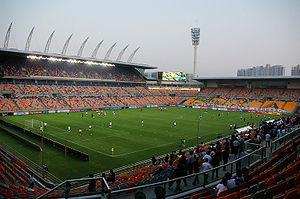
Le Tianjin TEDA est un club de football chinois basé à Tianjin. Le club est plus couramment appelé Tianjin Taida.
Le TEDA Football Stadium est un stade de football professionnel situé à Tianjin, en République populaire de Chine.
Tianjin, ou Tientsin, est une municipalité autonome du nord-est de la République populaire de Chine. Avec une agglomération de plus de quinze millions d'habitants en 2014, il s'agit de la quatrième ville de Chine en nombre d'habitants, après Shanghai, Pékin et Canton. Tianjin est également l'une des quatre municipalités du pays qui sont directement gouvernées par le pouvoir central. Elle fait partie de la région Jing-Jin-Ji.